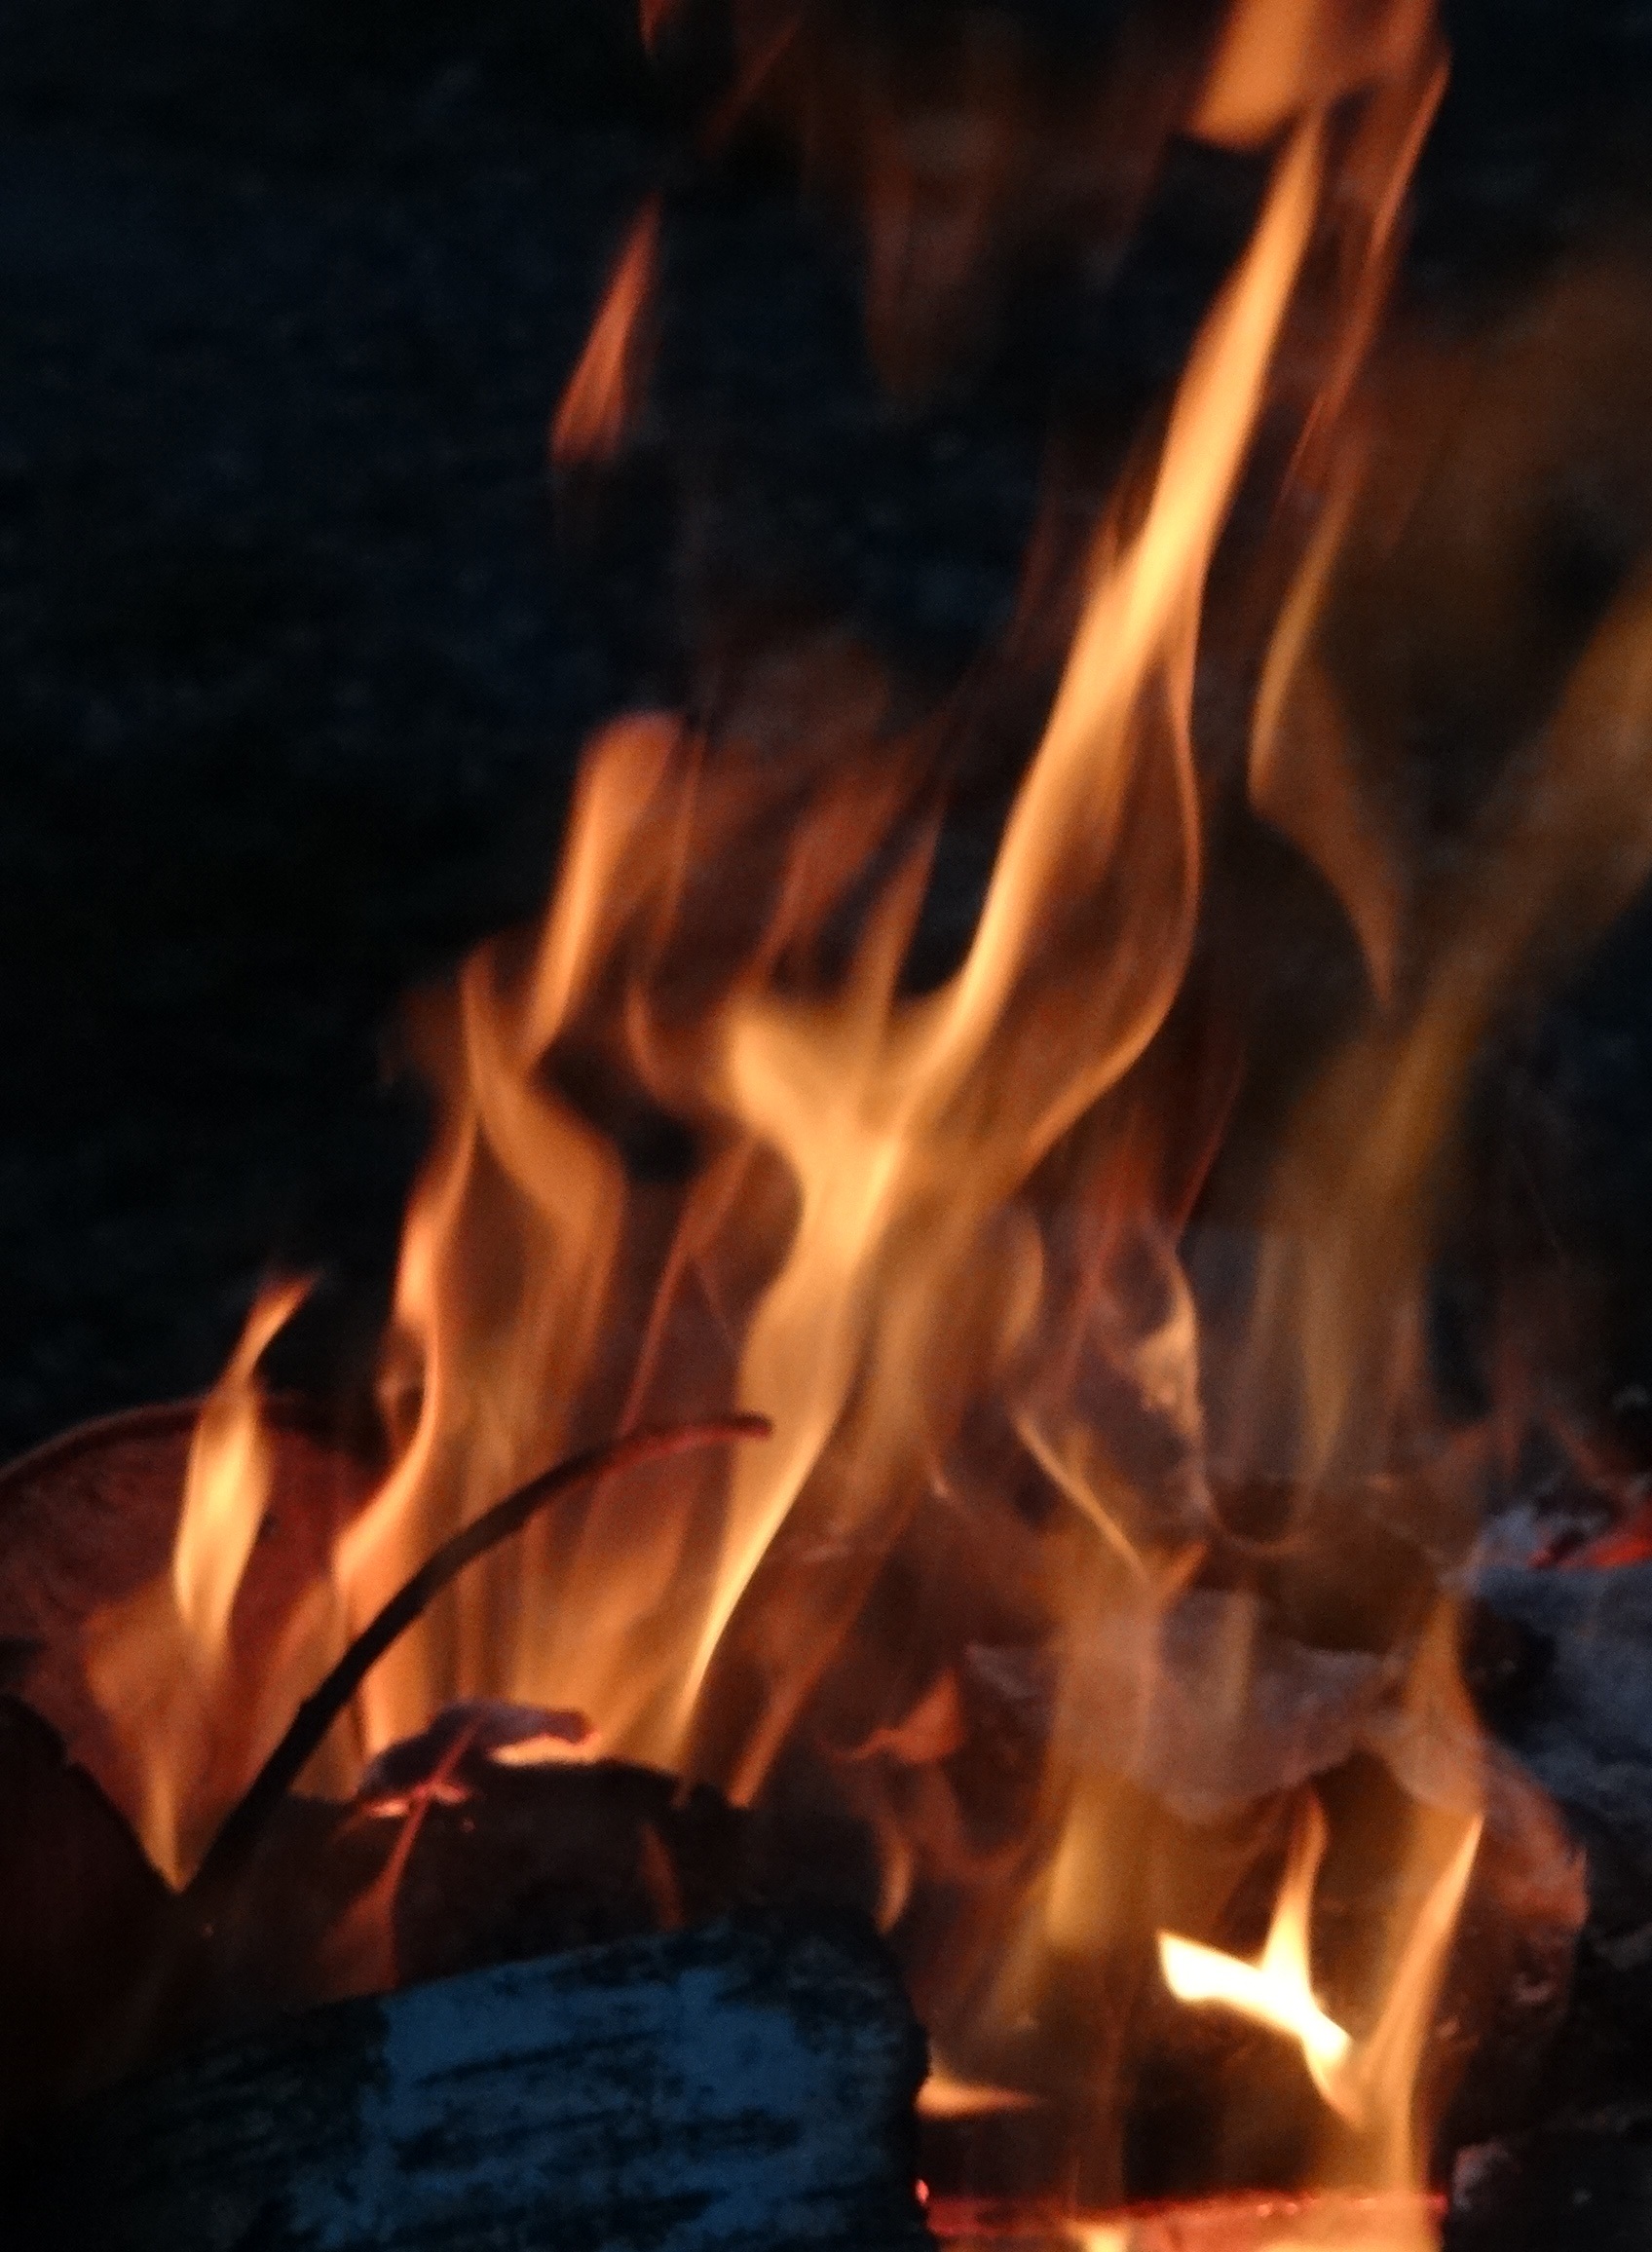
wood, flame, fire, campfire, bonfire, border